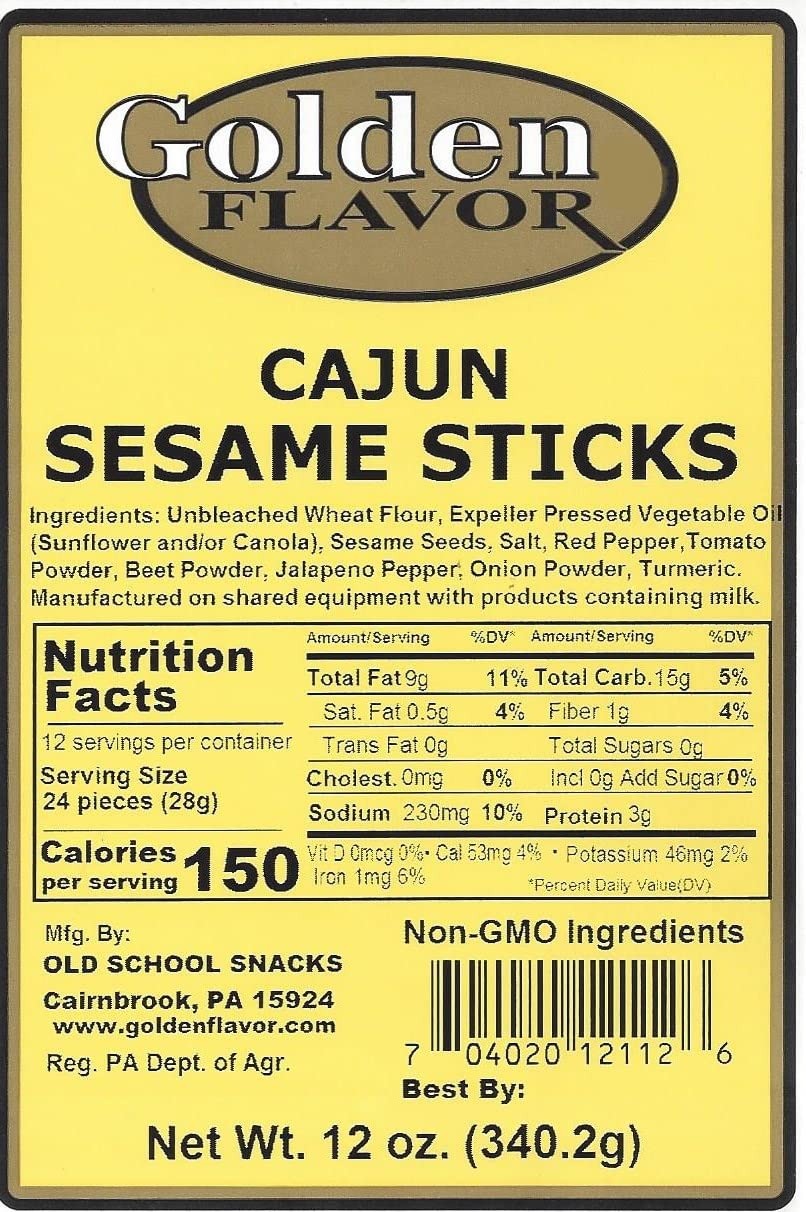
Item Name: Golden Flavor - Cajun Sesame Sticks - 12 oz bags (Cajun, 12 Pack)
Bullet Point 1: 12oz bags of Spicy Cajun Snack Stick
Bullet Point 2: Cajun Snack Sticks are great for entertaining guest
Bullet Point 3: Made with all natural and non-GMO ingredients
Bullet Point 4: Crush these sticks up to make a delicious breading
Bullet Point 5: Pairs great with dips
Product Description: If you like a little heat, try these cajun sticks. The heat builds a little with every bite. There is a hint of tomato flavor you will love. These 12oz bags are the perfect size to stash in your desk, in case you get the munchies, or to share with a friend or coworker. Made with non-GMO ingredients.
Value: 144.0
Unit: Ounce

Price: 65.99